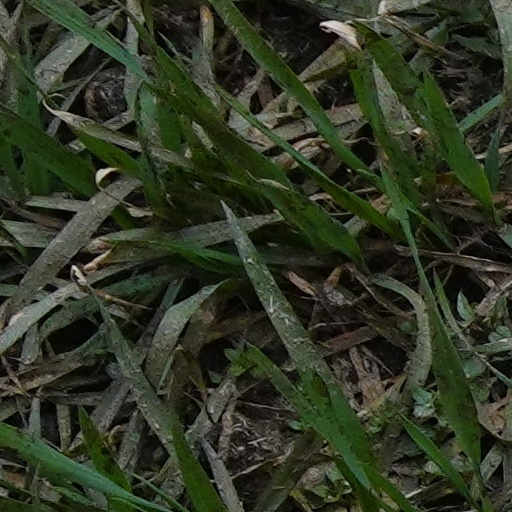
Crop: wheat